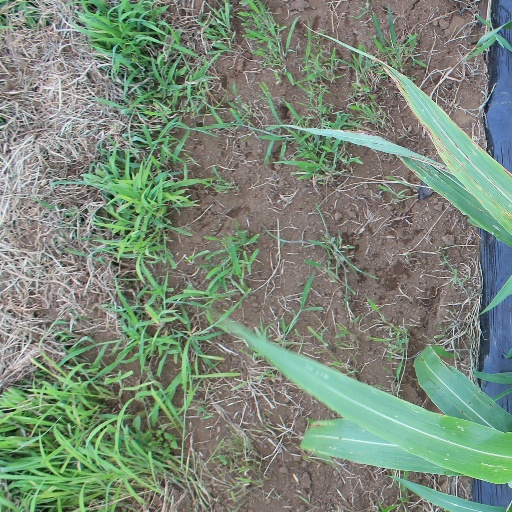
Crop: sorghum